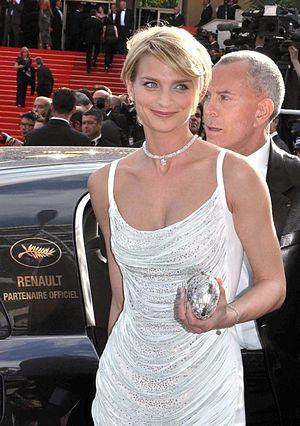
Sarah Marshall au festival de Cannes